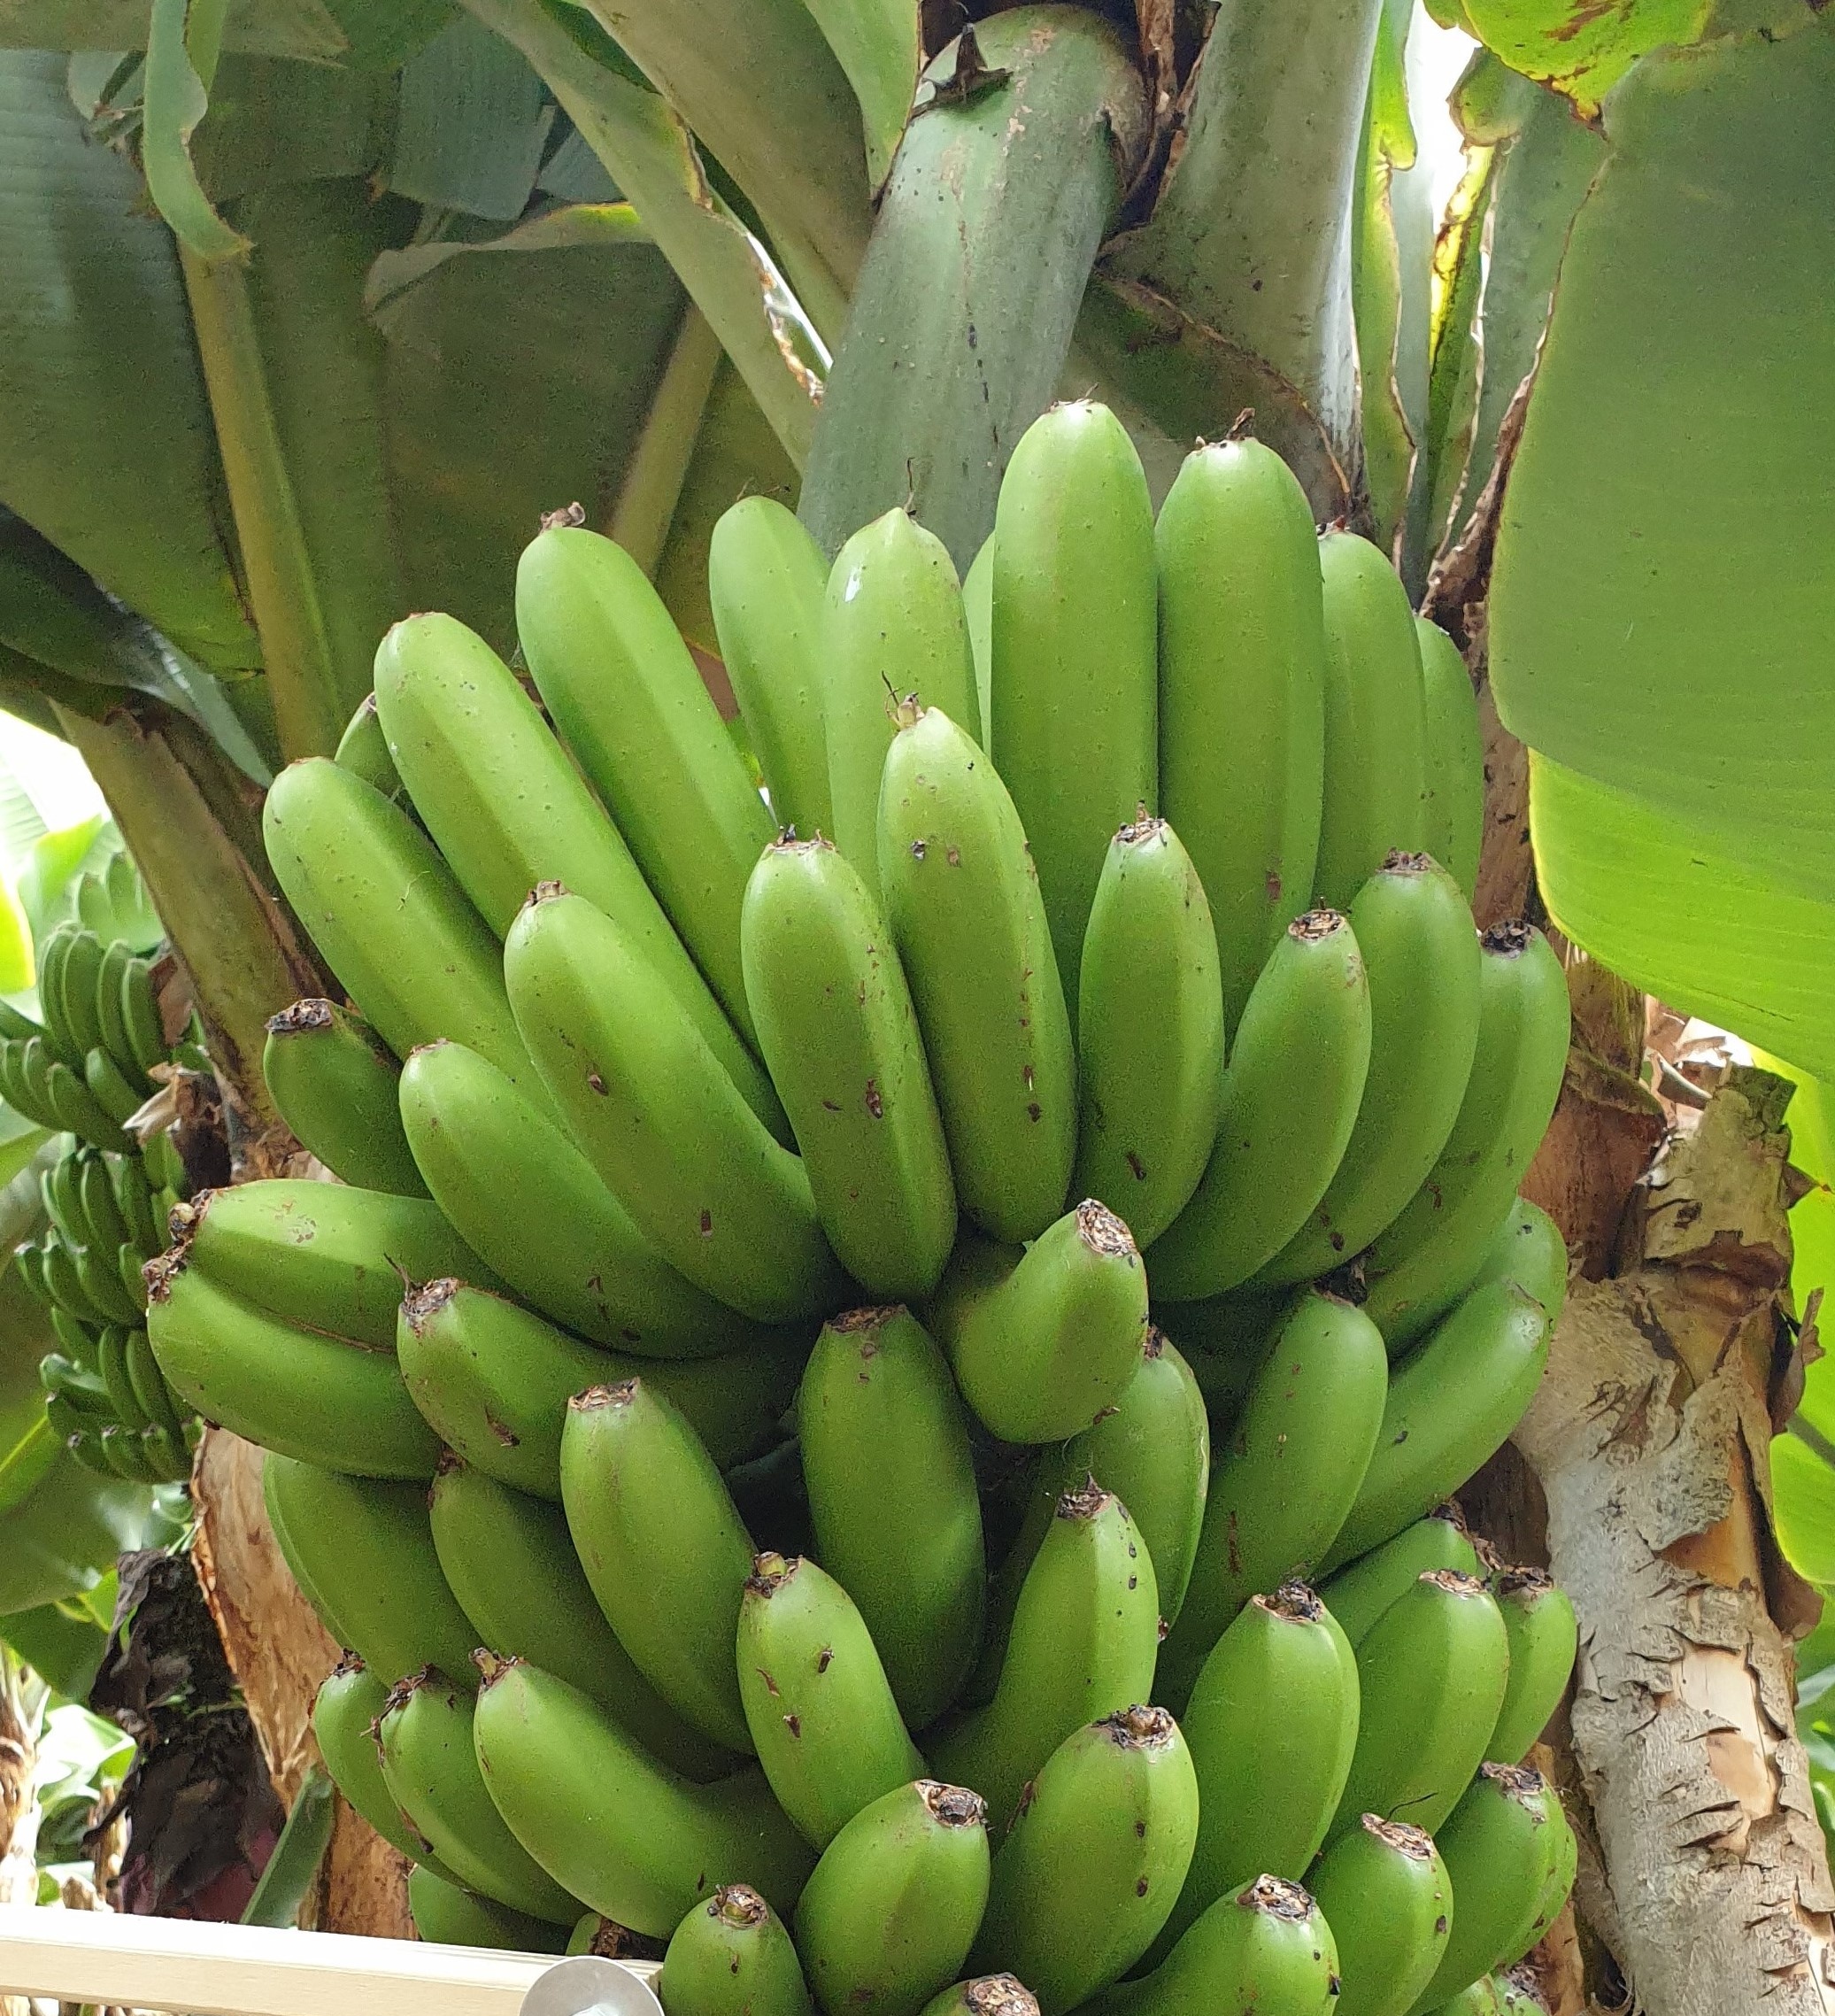
Label: Cut